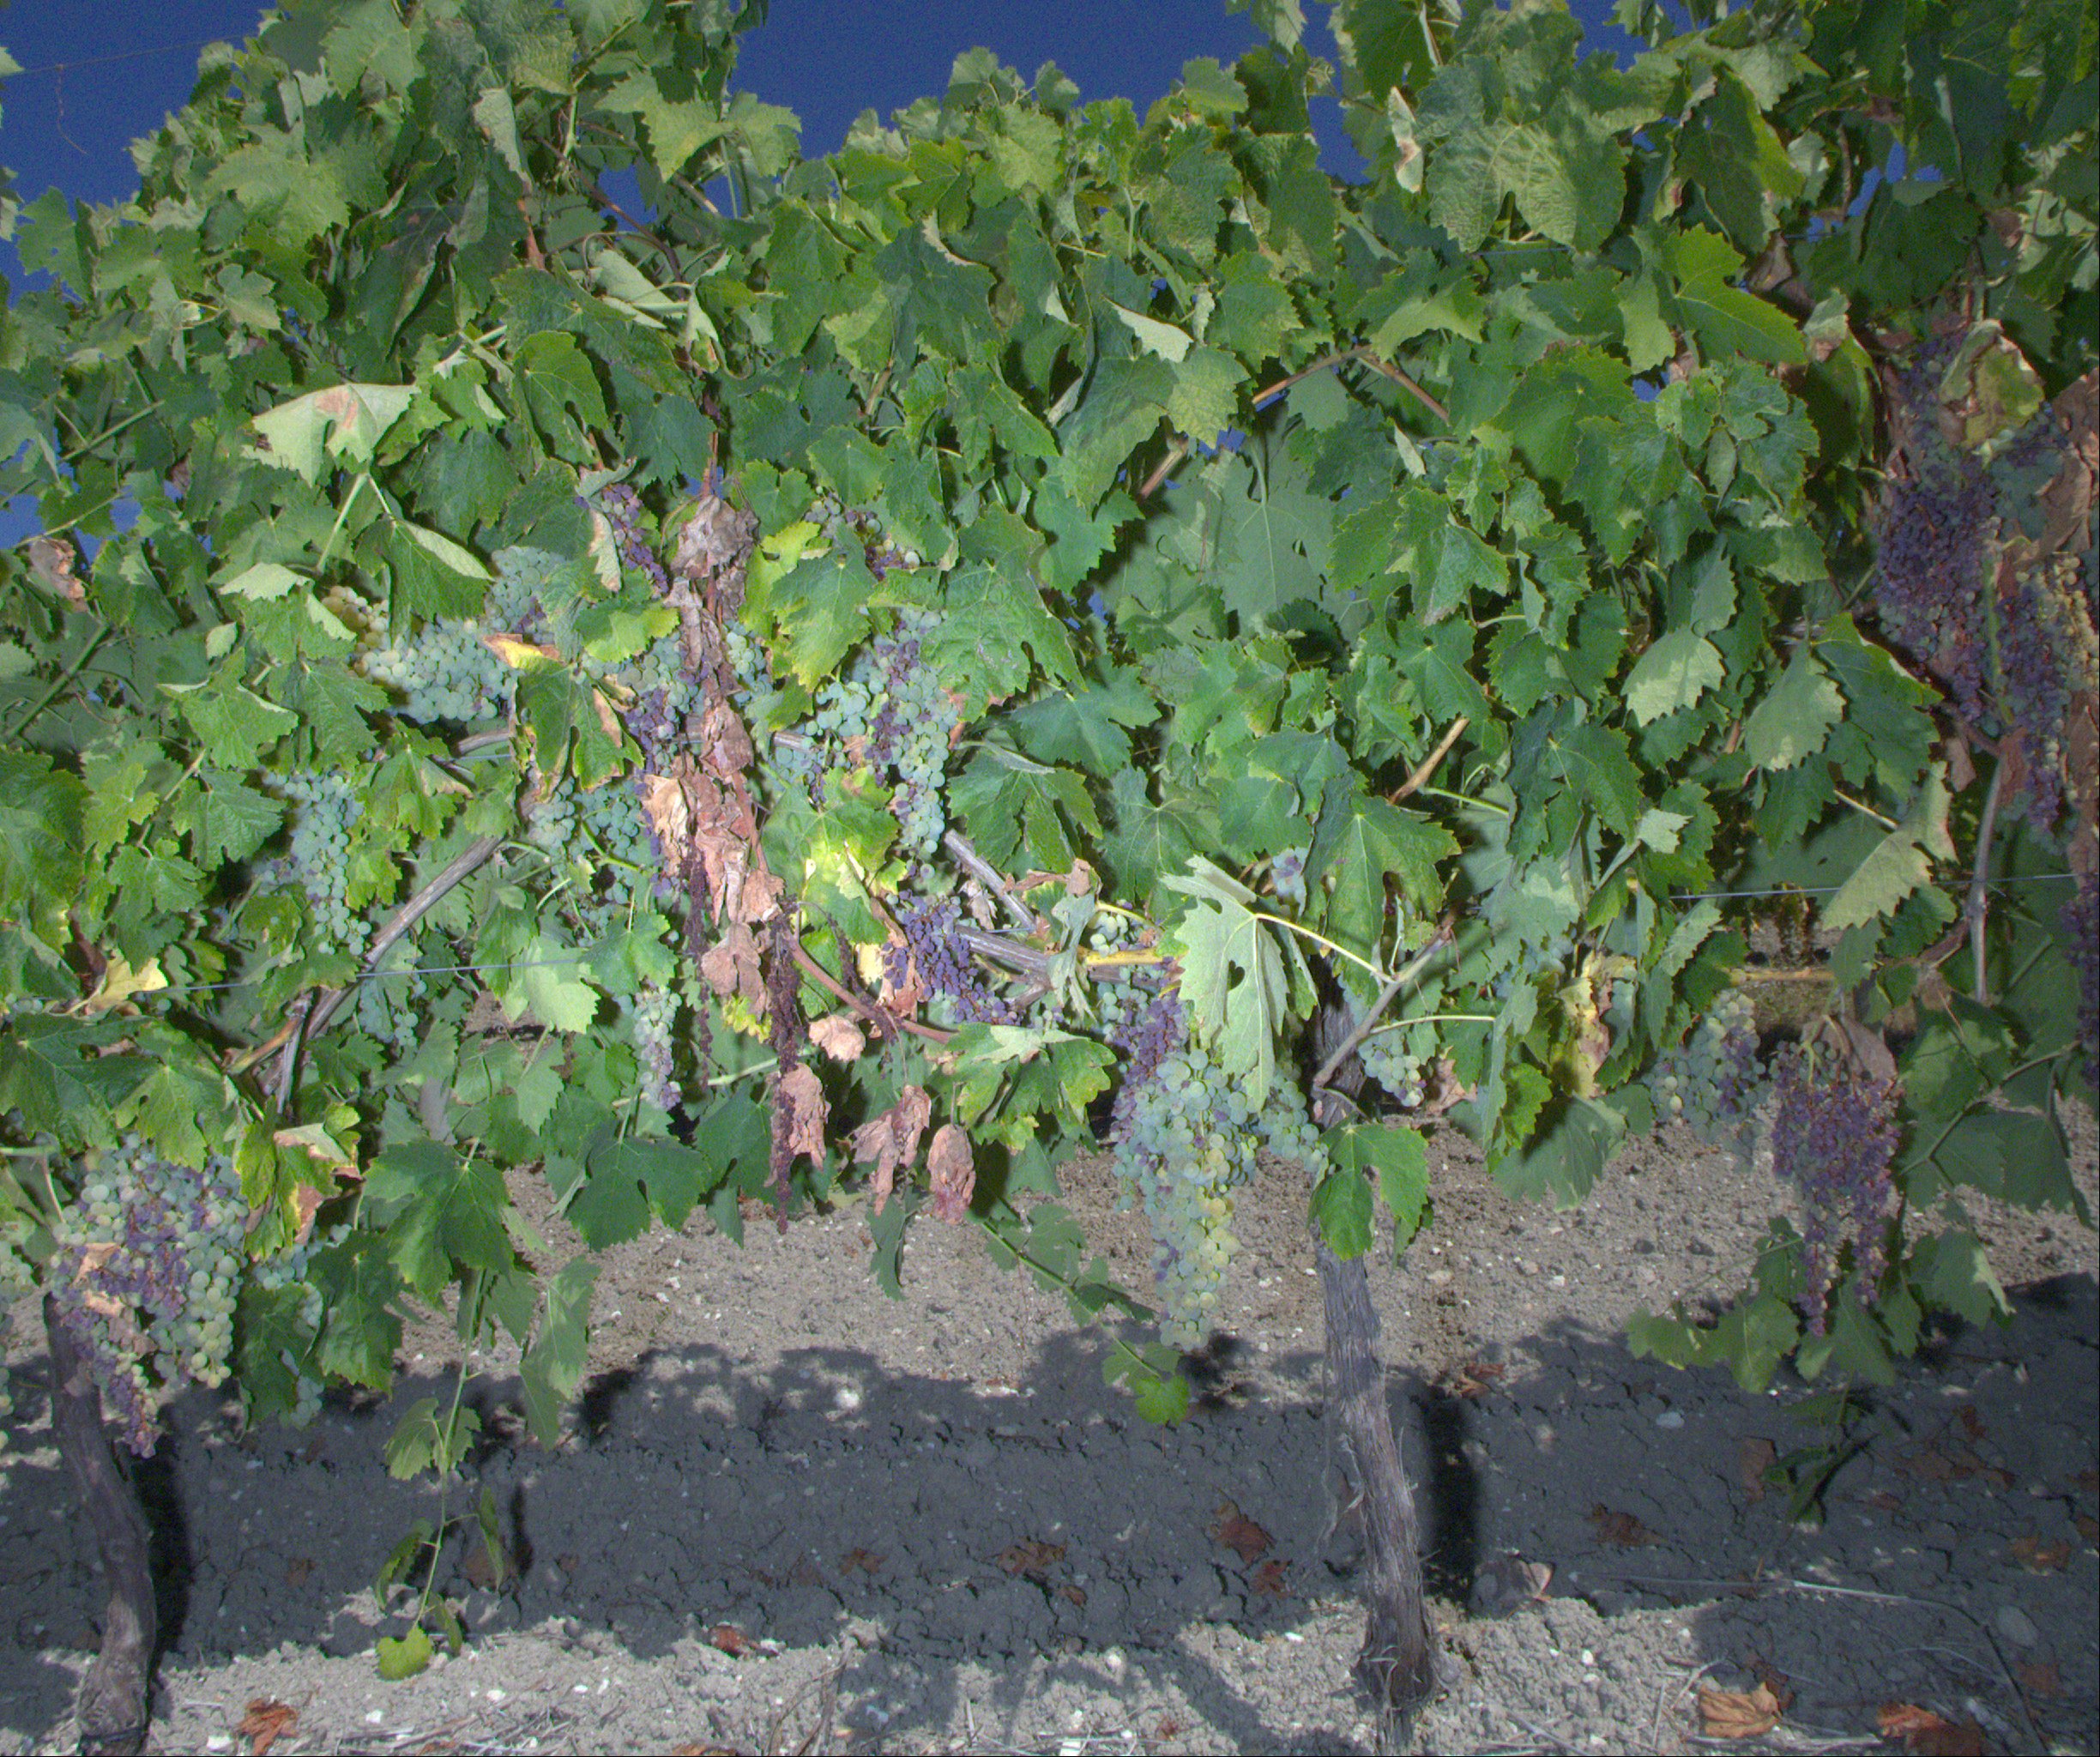
Grape variety: ugni-blanc
Disease: confounding disease (conf)